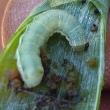
Crop: Onion
Condition: caterpillar-p